Drift whale

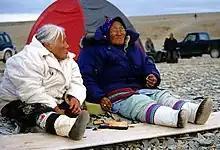
Two women enjoying "muktuk" outside their summer tent, 2002

The skills learned from processing drift whales, such as flensing (stripping the blubber), may have led to seeking out live ones. For example, the Makah of Washington State have been hunting gray whales for at least 1500 years, but were harvesting stranded whales for many centuries before that. On the other side of North America, drift whale scavenging on the Outer Banks of North Carolina led to organised hunts, documented at the Graveyard of the Atlantic Museum.